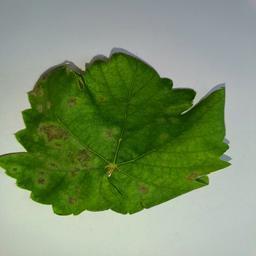
Label: Powdery Mildew